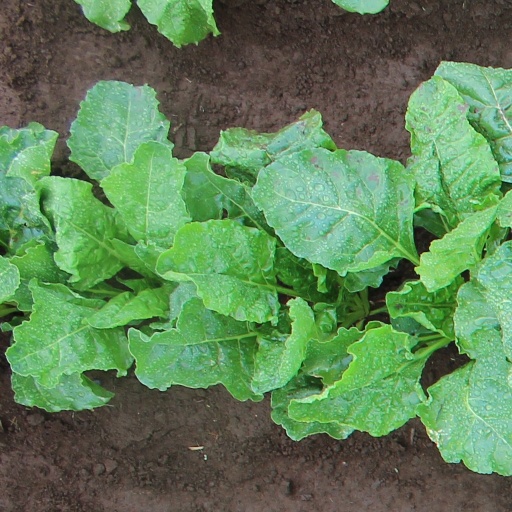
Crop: sugar beet